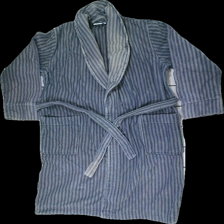
View: front
Type: Training top
Category: Men
Brand: Not in the list
Brand text on label: Hemtex
Colors: Grey, Blue
Material: 100% cotton
Pattern: Striped
Cut: Regular
Size: S
Stains: Major
Price range: <50
Recommended usage: Recycle